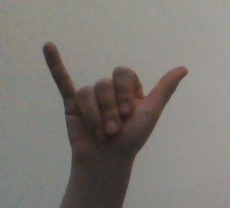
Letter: ya